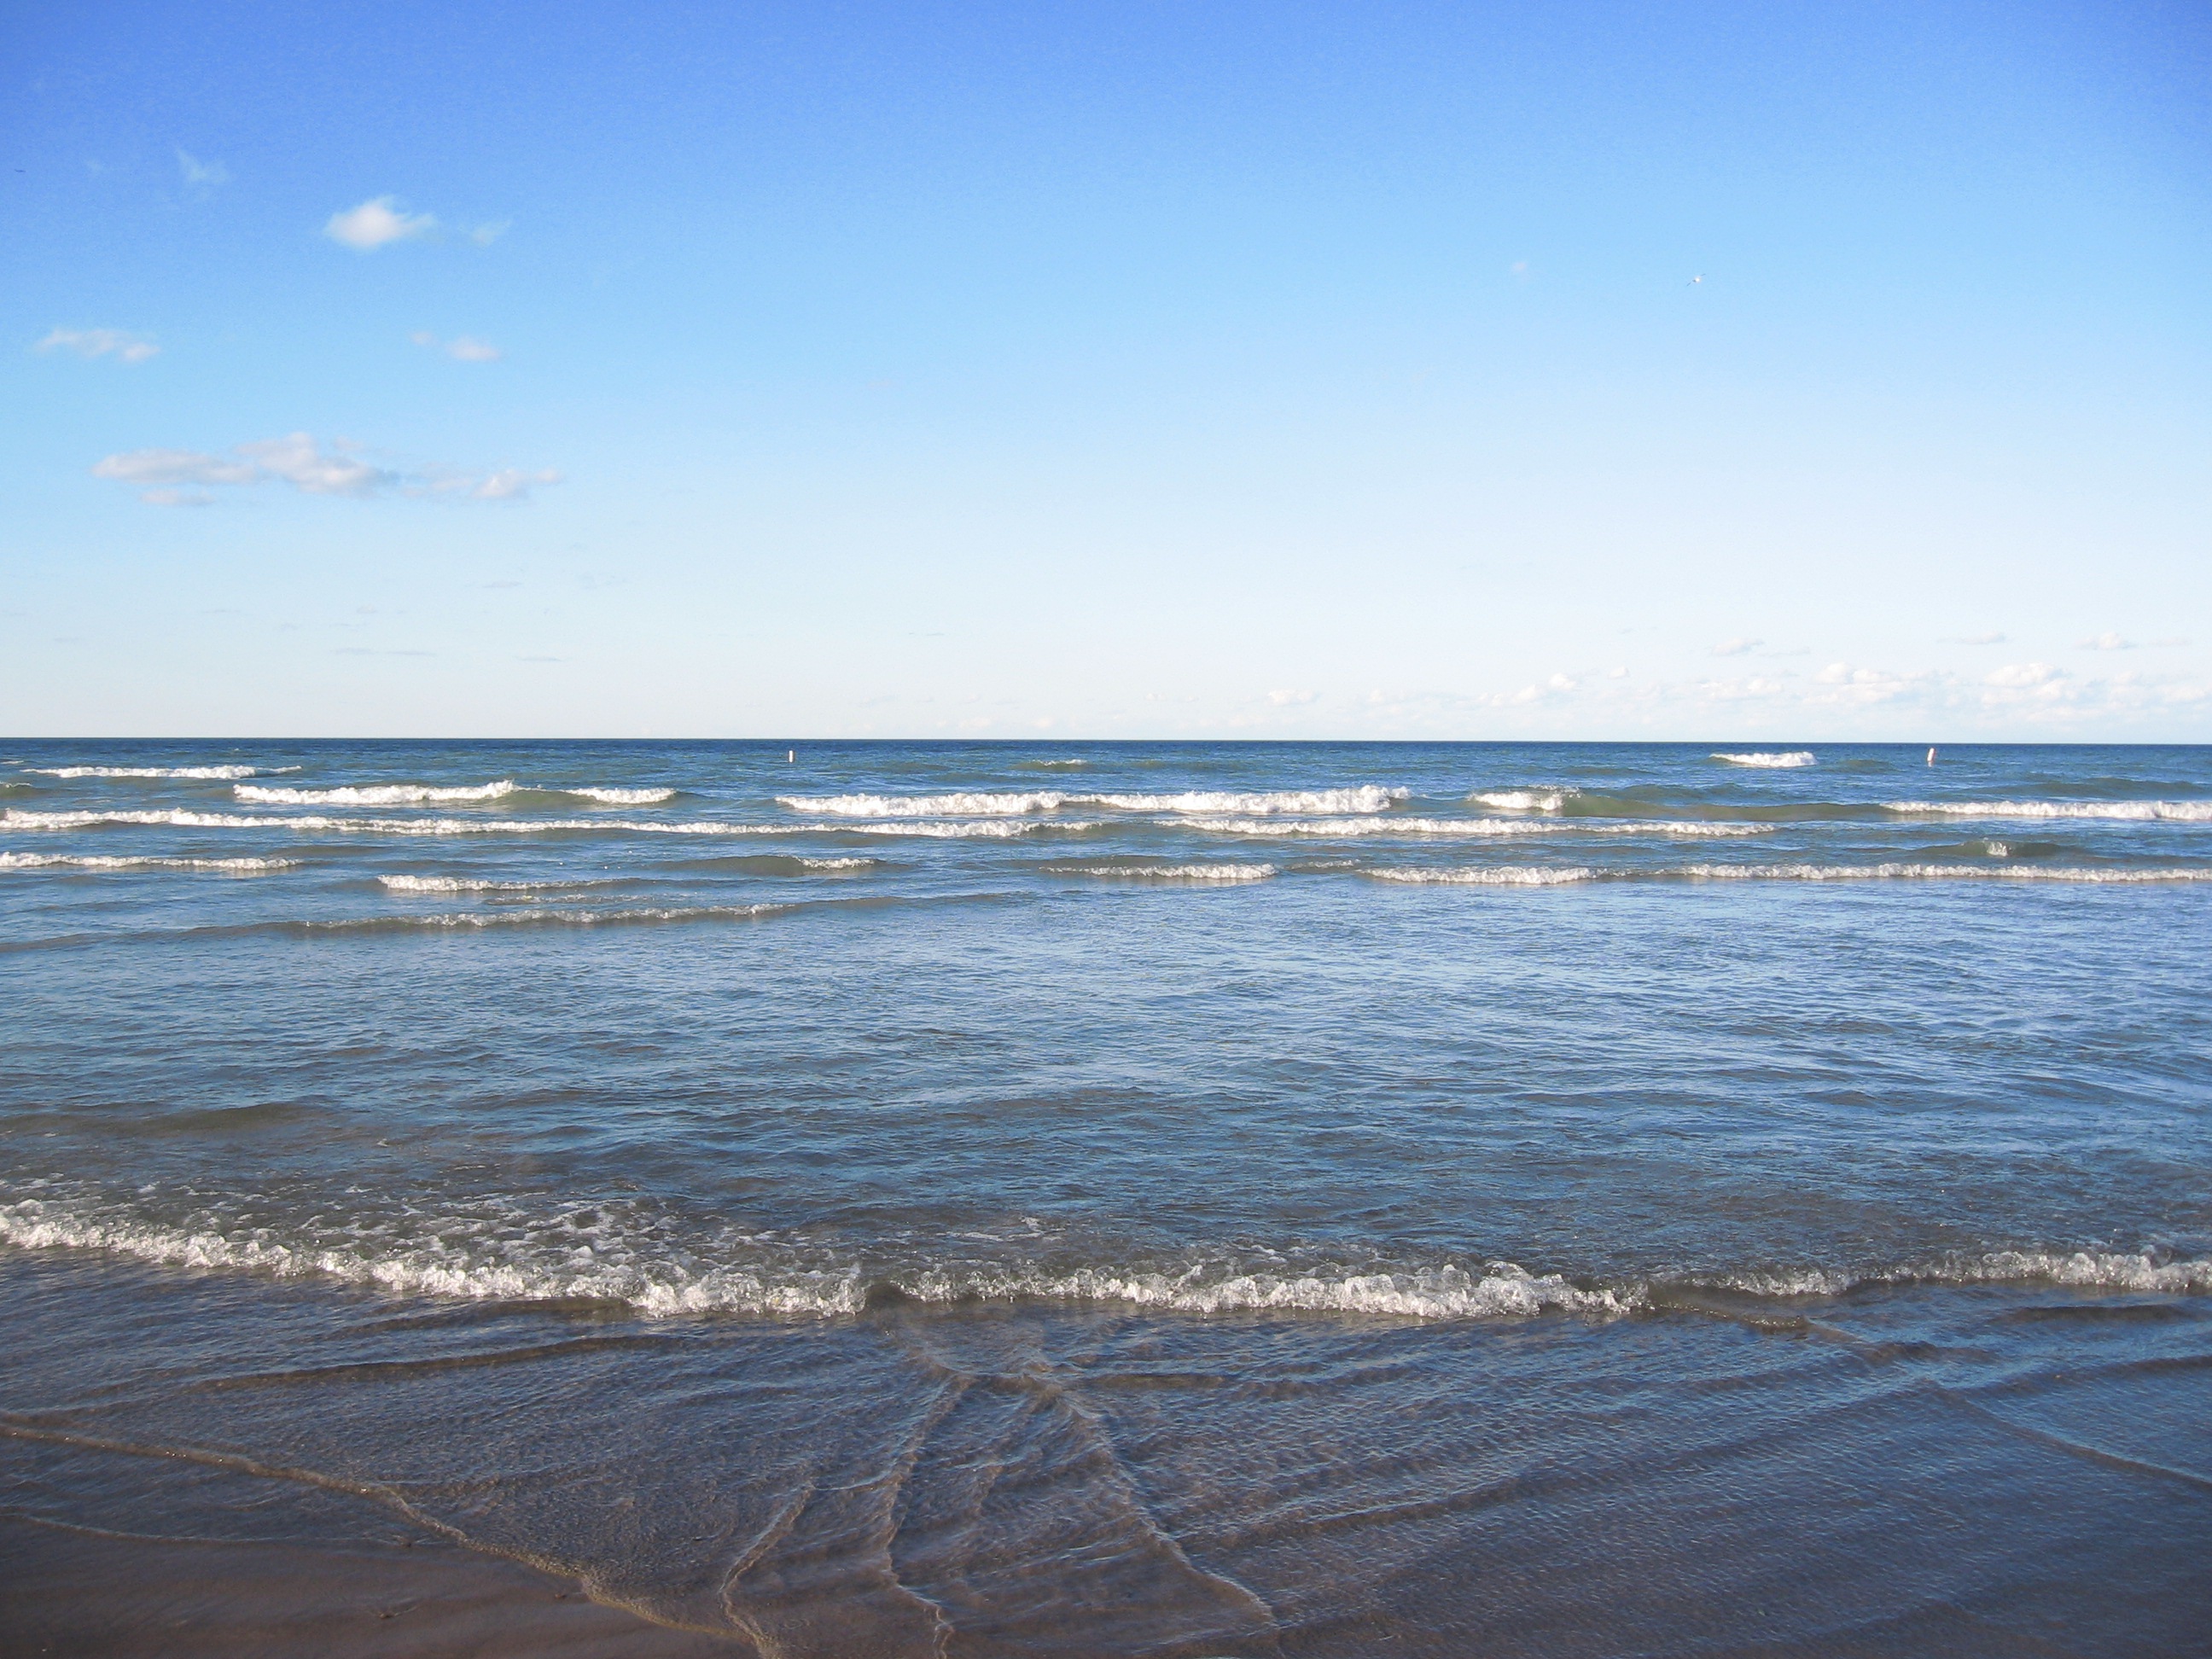
beach, landscape, sea, coast, water, nature, sand, ocean, horizon, sky, shore, wave, lake, coastal, summer, shoreline, scenery, calm, bay, blue, tourism, body of water, outdoors, cape, lake michigan, wind wave